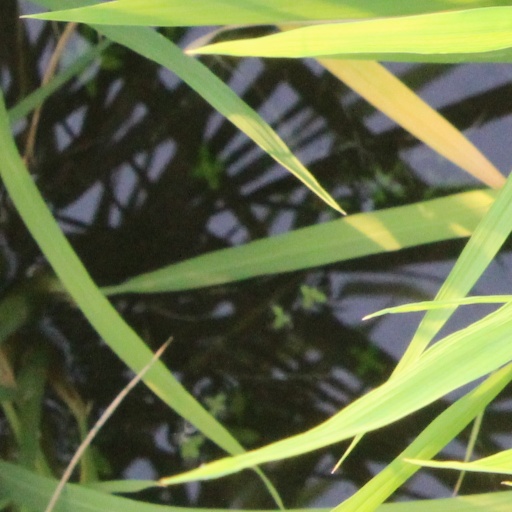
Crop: rice